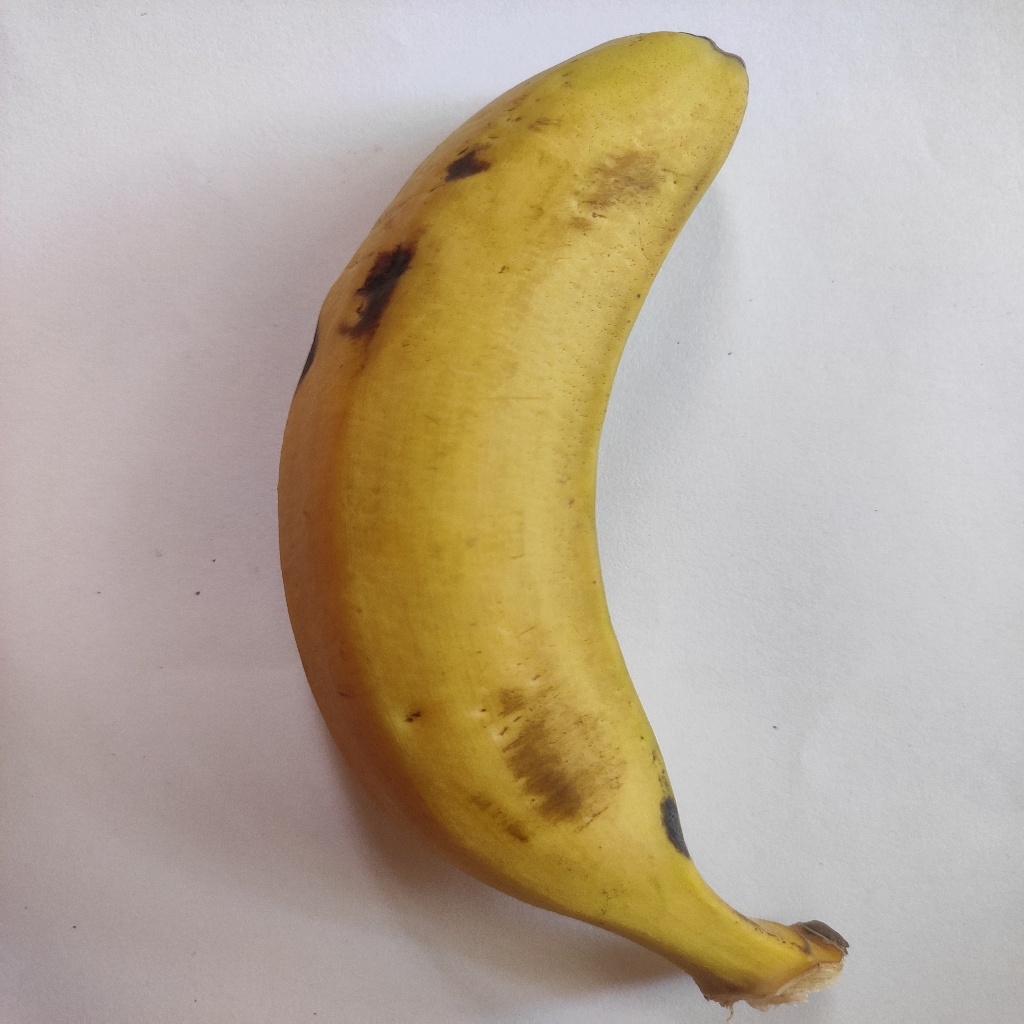
Crop: banana
Quality class: Class_A